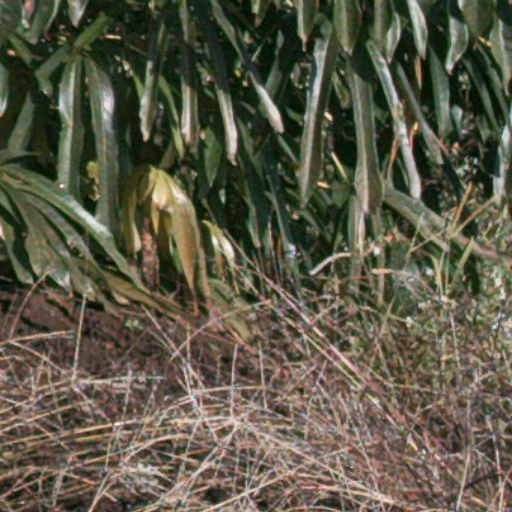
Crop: cassava